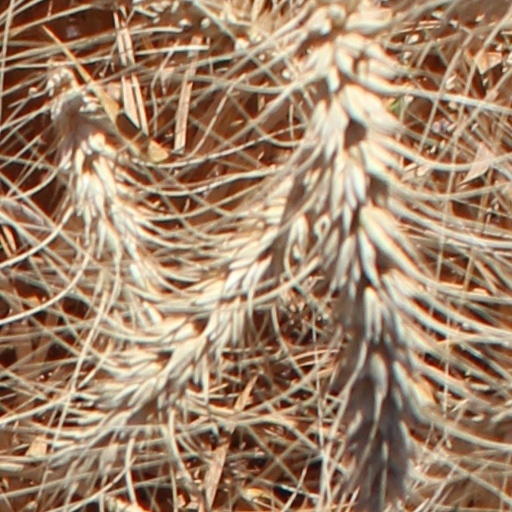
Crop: wheat